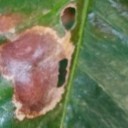
Label: Miner